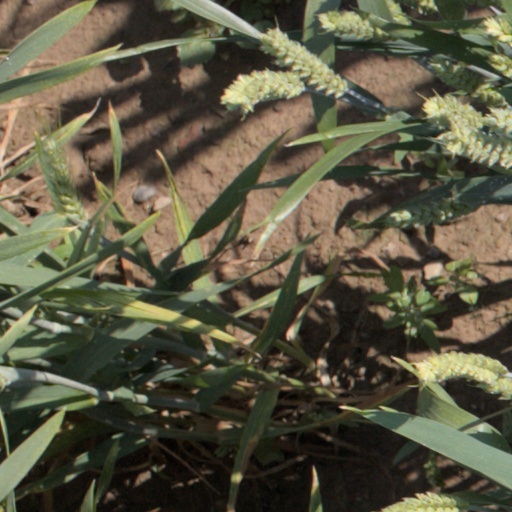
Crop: wheat